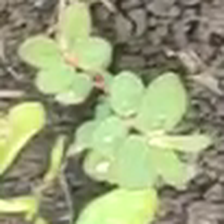
Weed species: Choti_dudhi_(Euphorbia_hirta)